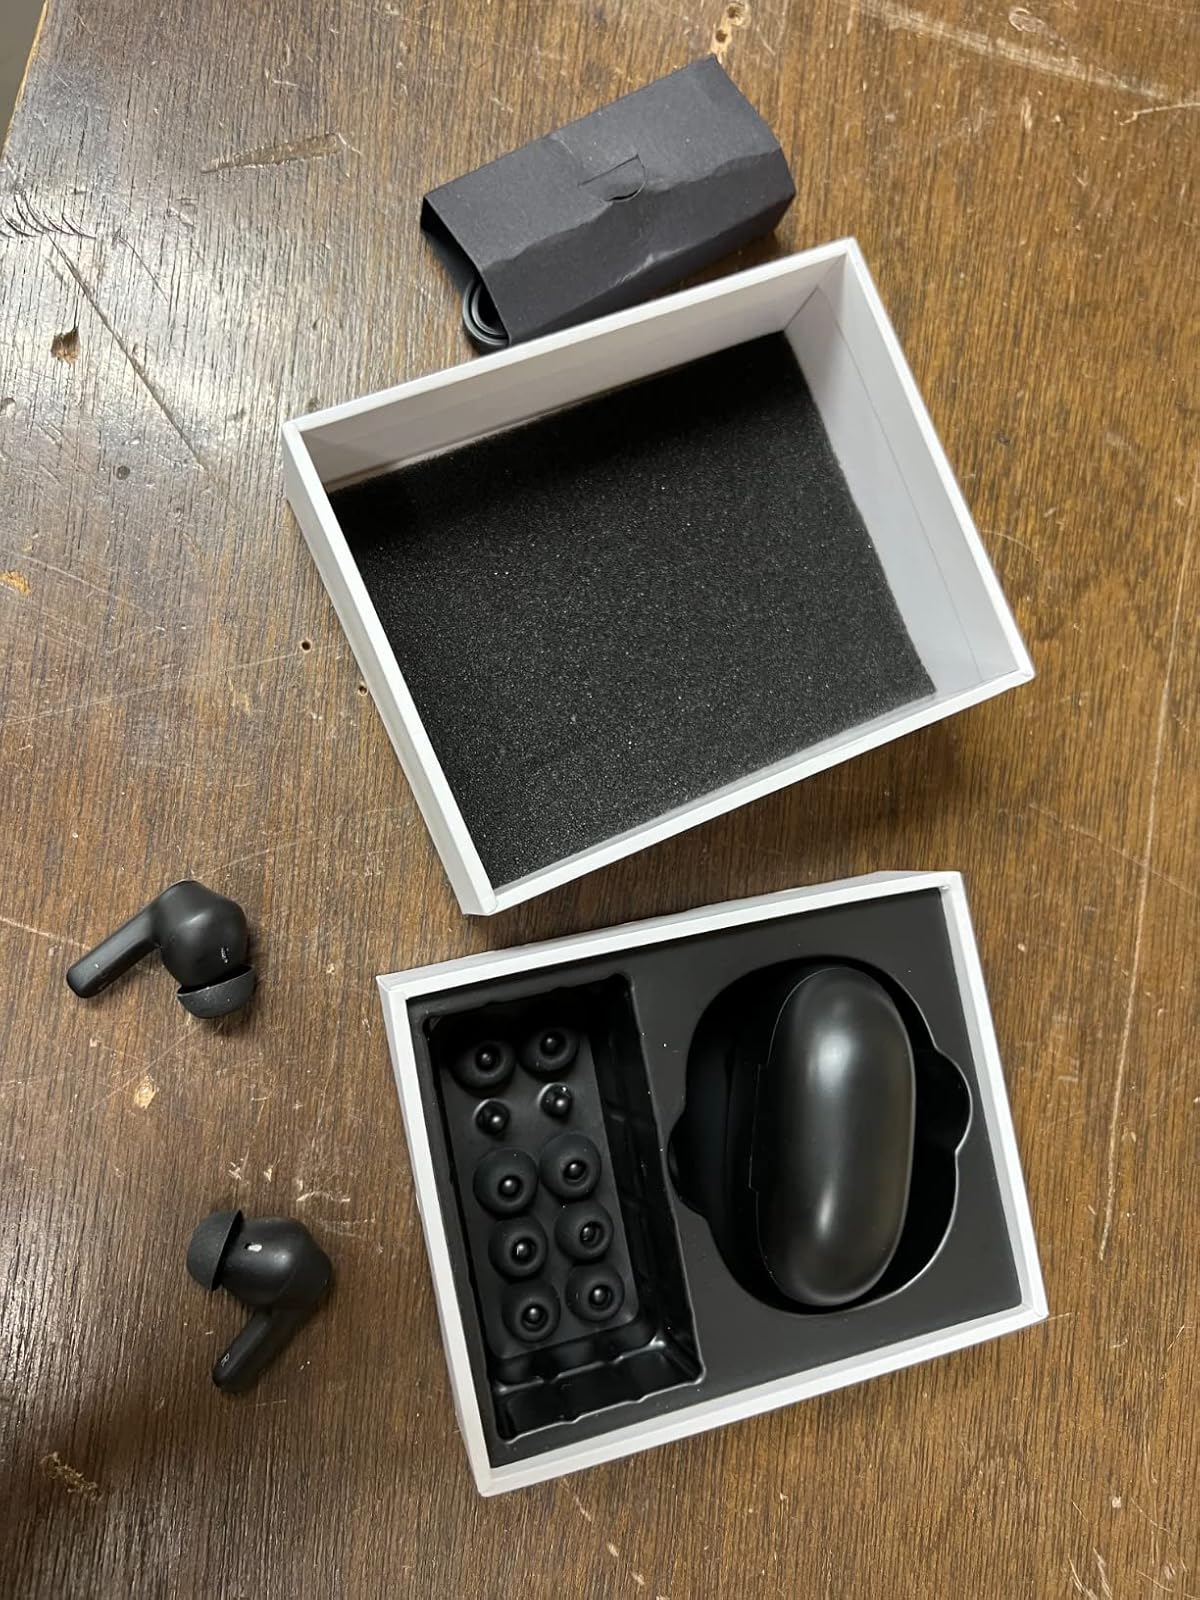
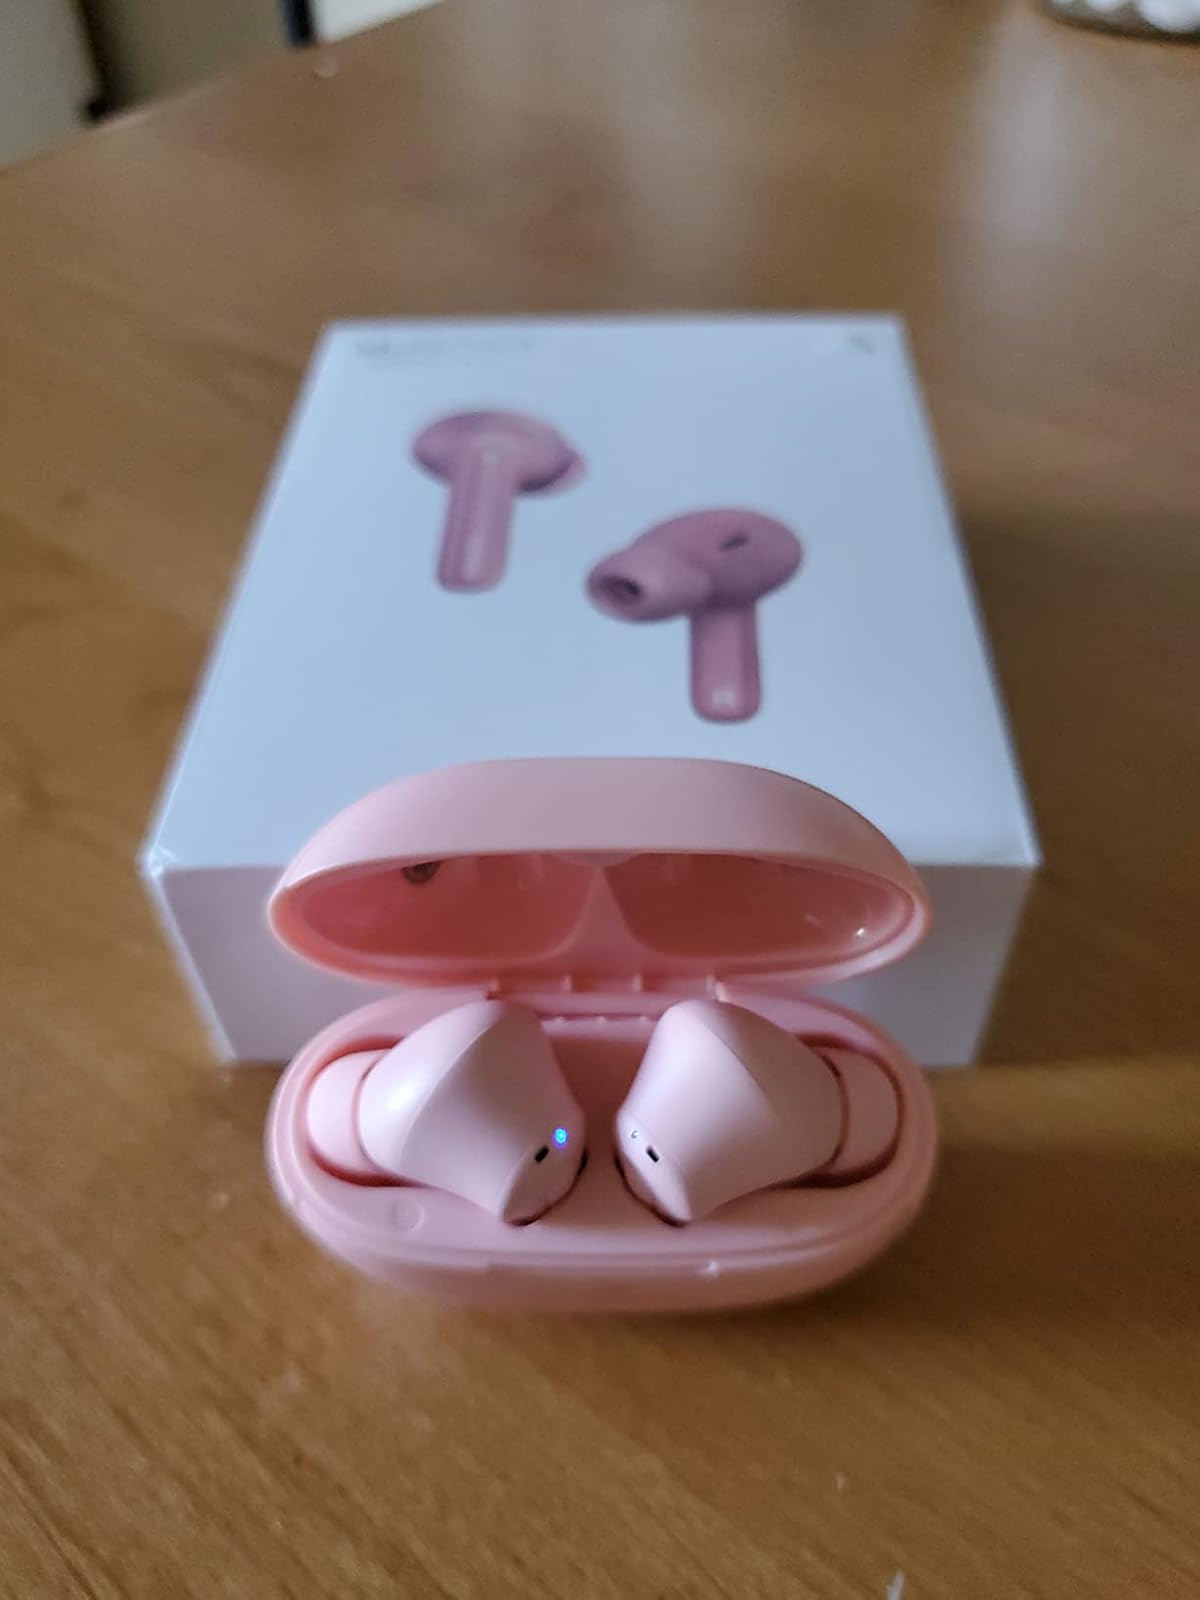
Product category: earbuds
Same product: no